Kesa-gatame

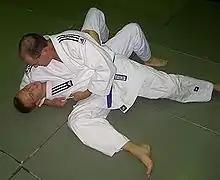
Tori (top) demonstrates a common mistake where the lead leg is flexed

Kodokan's technique guide (2020) and Kashiwazaki (1997) posits that tori's lead leg should be almost parallel to uke's trunk and be fully extended at the knee; this allows for foot plantar-flexion to be used as a post in countering uke's bridge. A common mistake for tori is to maintain his/her knee in a flexed (bent) position, this results in the loss of foot plantar-flexion as a primary post and renders tori susceptible to any forward momentum generated by uke's bridge. Another common mistake is for tori to leave his/her lead leg and thigh extended at the knee but perpendicular to uke's trunk, this results in the same problem as having a flexed knee. Tori's inability to maintain his/her leading leg in an extended parallel position puts him/her at risk of the roll-over counter to kesa gatame.